Montreuil-sur-Barse

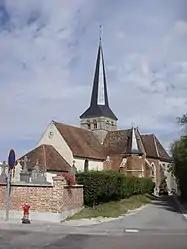
The church in Montreuil-sur-Barse

Montreuil-sur-Barse (literally "Montreuil on Barse") is a commune in the Aube department in north-central France.